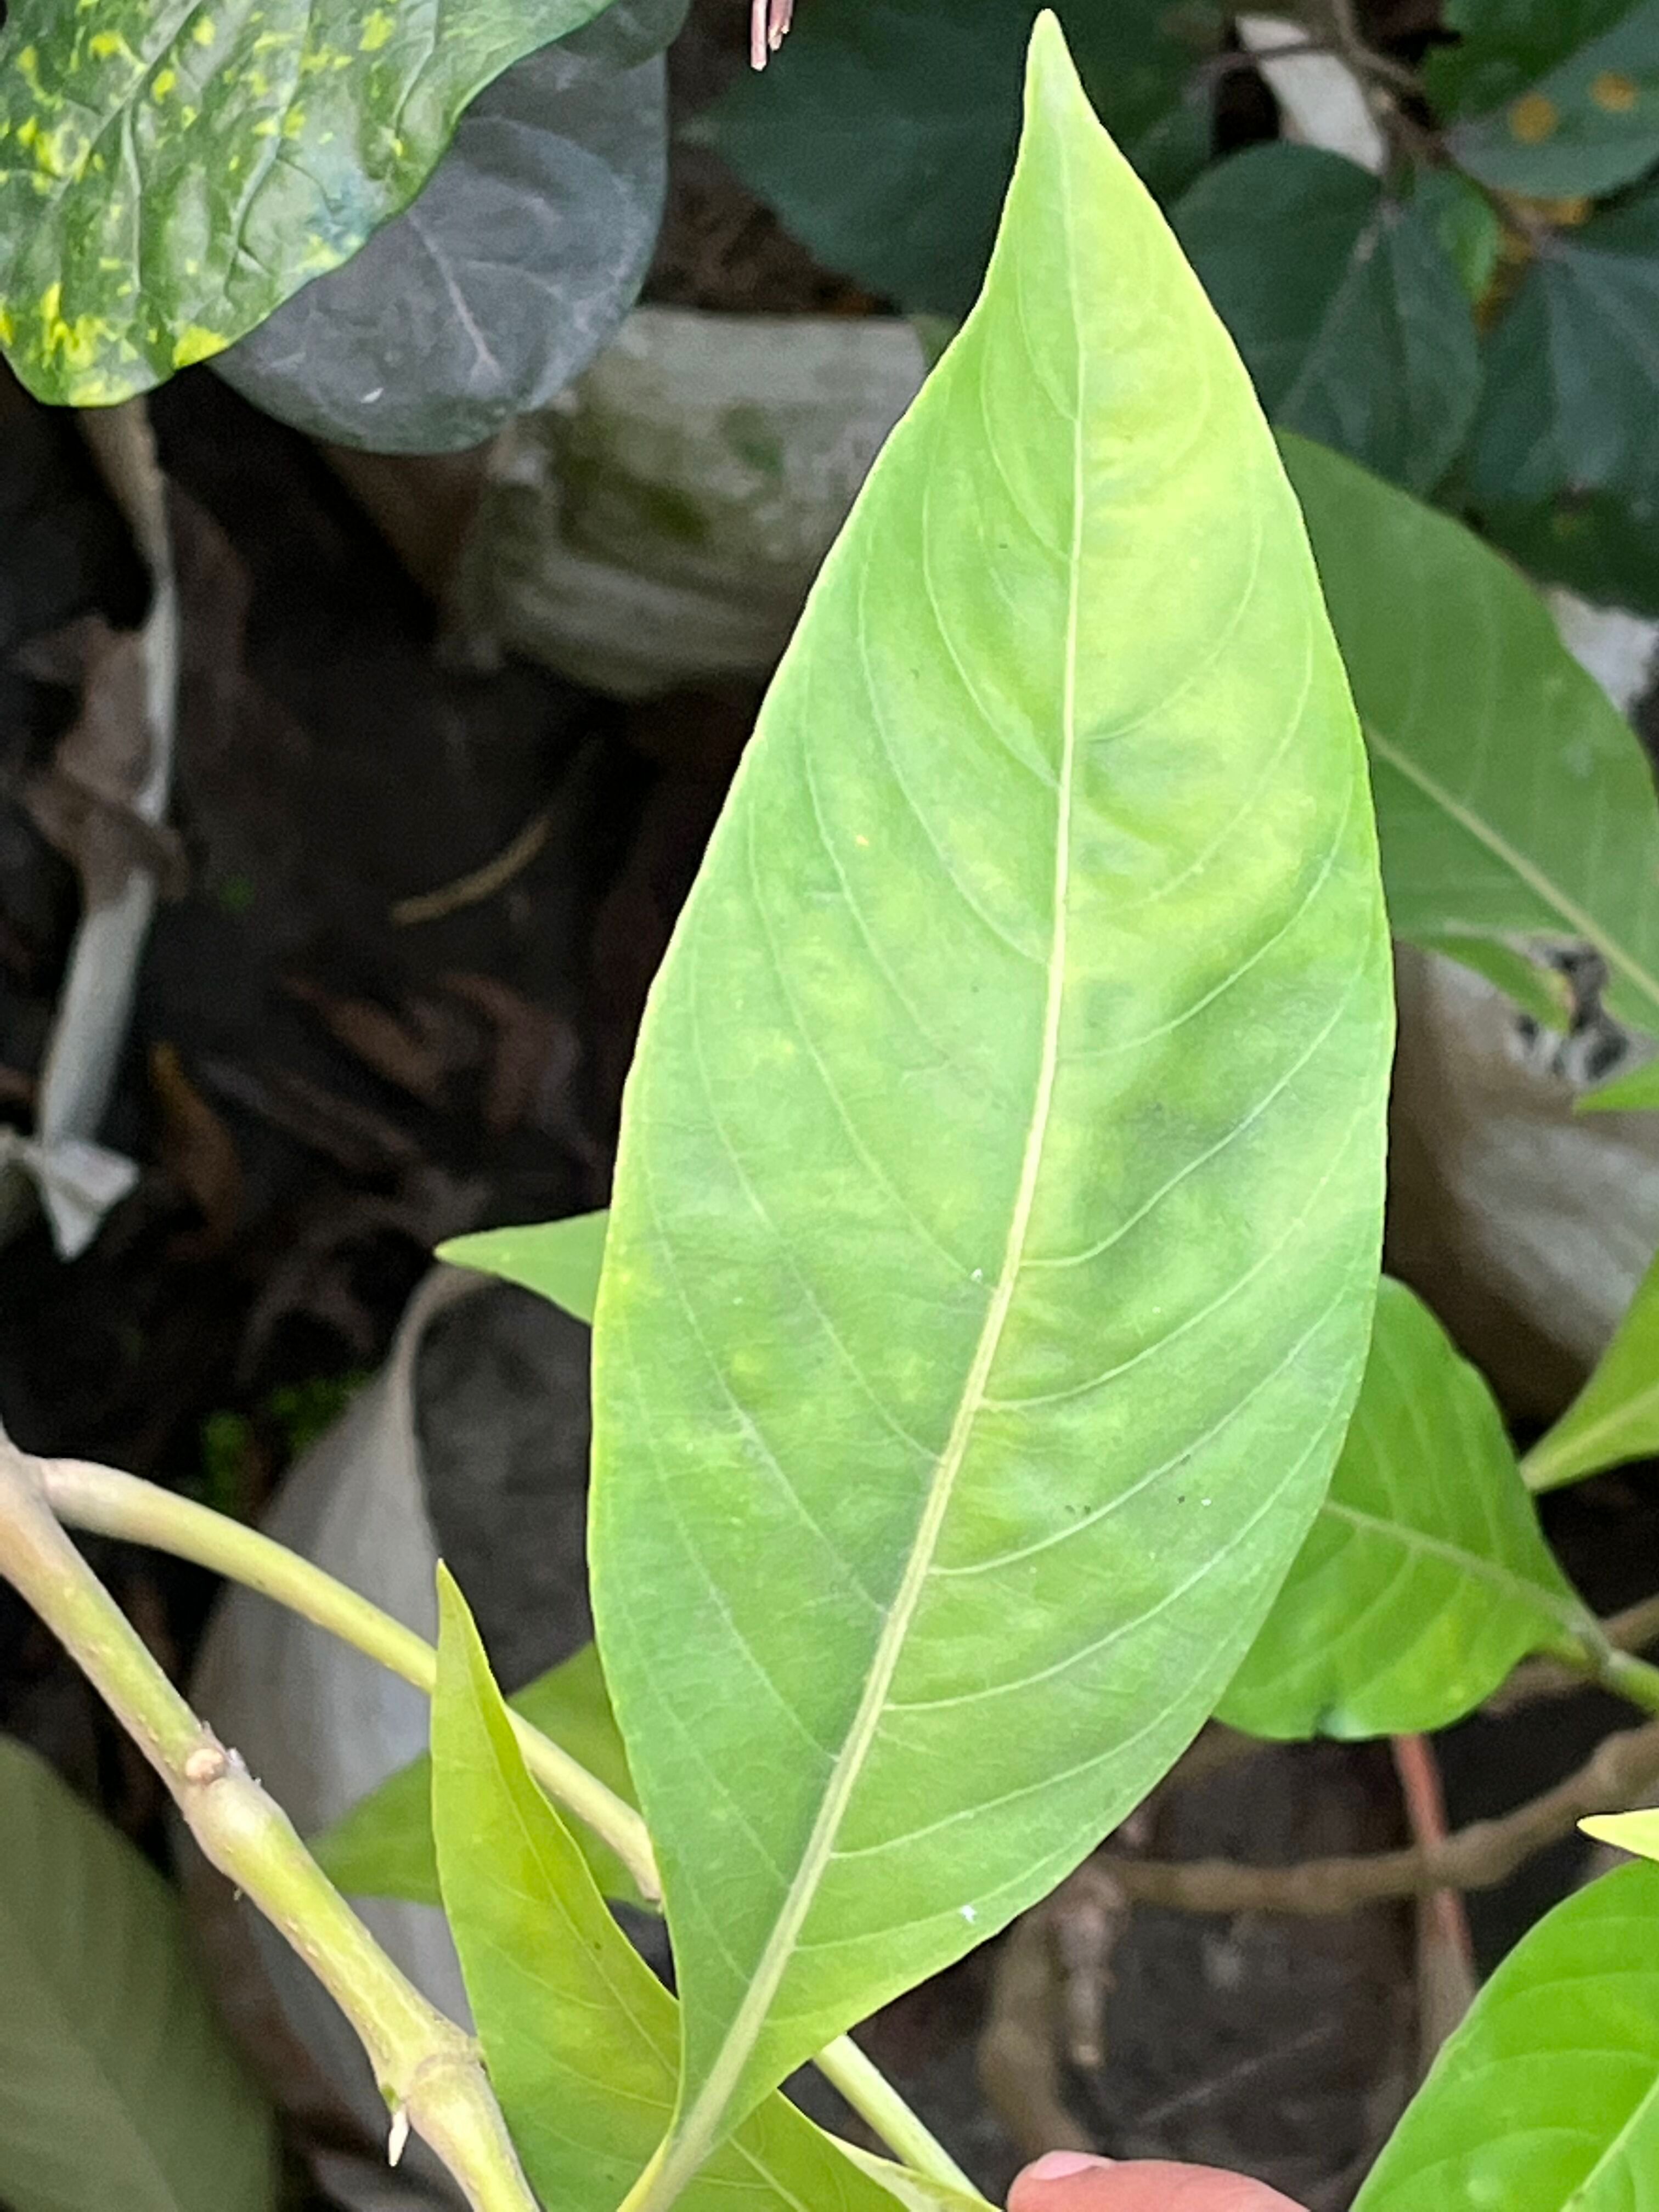
Plant species: justicia-adhatoda